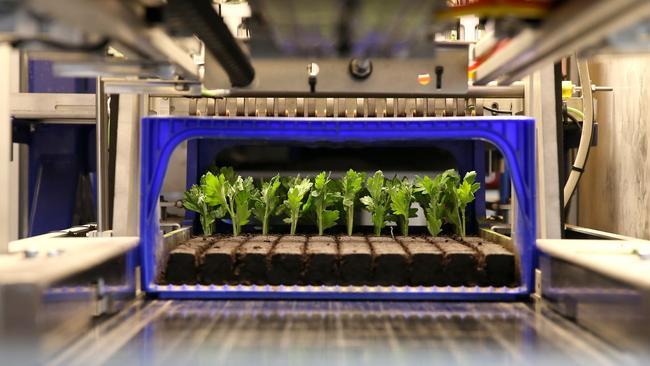
Mashine hii inapanda miche, mimea hii ya kijani imepandwa kwenye sehemu nyeusi. Mashine hii ya kisasa inatumika kwenye kilimo cha viwandani kuongeza ufanisi. Mashine hii ni ya kuweka miche mahali pake.